Marienwerder, Brandenburg

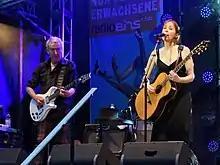
Suzanne Vega on stage here 2016

Every summer since 2004, a two-day music festival called "Inselleuchten" takes place in Marienwerder in mid-July. From 2007 on the popular actor and musician Axel Prahl hosted it as presenter and figurehead. In 2016 Suzanne Vega gave a stage show here. Due to the COVID-19 pandemic the 2020 festival was canceled and rescheduled to 2021.